James L. Holloway Jr.

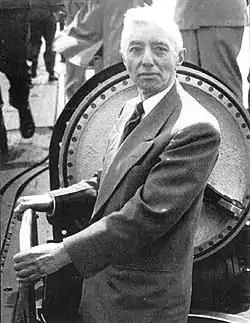
Rear Admiral Hyman G. Rickover

After completing his tour as superintendent in 1950, Holloway served 30 months as Commander, Battleship-Cruiser Force, Atlantic (COMBATCRULANT) before being promoted to vice admiral on February 2, 1953, and appointed chief of the Bureau of Naval Personnel (BuPers). He served as Chief of Naval Personnel from 1953 to 1957, longer than any other BuPers chief in 75 years. Charged by statute with the selection and assignment of all naval personnel, his hiring philosophy was, "We should get the best people we can for these jobs and make them play over their heads."